Flinders Petrie

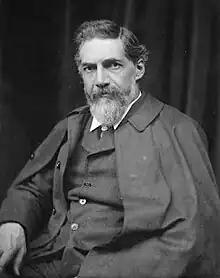
Petrie in 1903

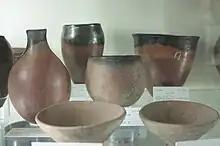
The distinctive black-topped Egyptian pottery of the Predynastic period associated with Flinders Petrie's Sequence dating system, Petrie Museum

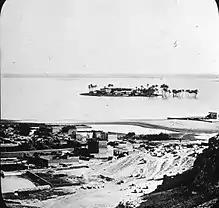
A photograph Petrie took of his view from the tomb he lived in located in Giza, 1881

Sir William Matthew Flinders Petrie, commonly known as simply Sir Flinders Petrie, was an English Egyptologist and a pioneer of systematic methodology in archaeology and the preservation of artefacts. He held the first chair of Egyptology in the United Kingdom, and excavated many of the most important archaeological sites in Egypt in conjunction with his Irish-born wife, Hilda Urlin. Some consider his most famous discovery to be that of the Merneptah Stele, an opinion with which Petrie himself concurred. Undoubtedly at least as important is his 1905 discovery and correct identification of the character of the Proto-Sinaitic script, the ancestor of almost all alphabetic scripts.